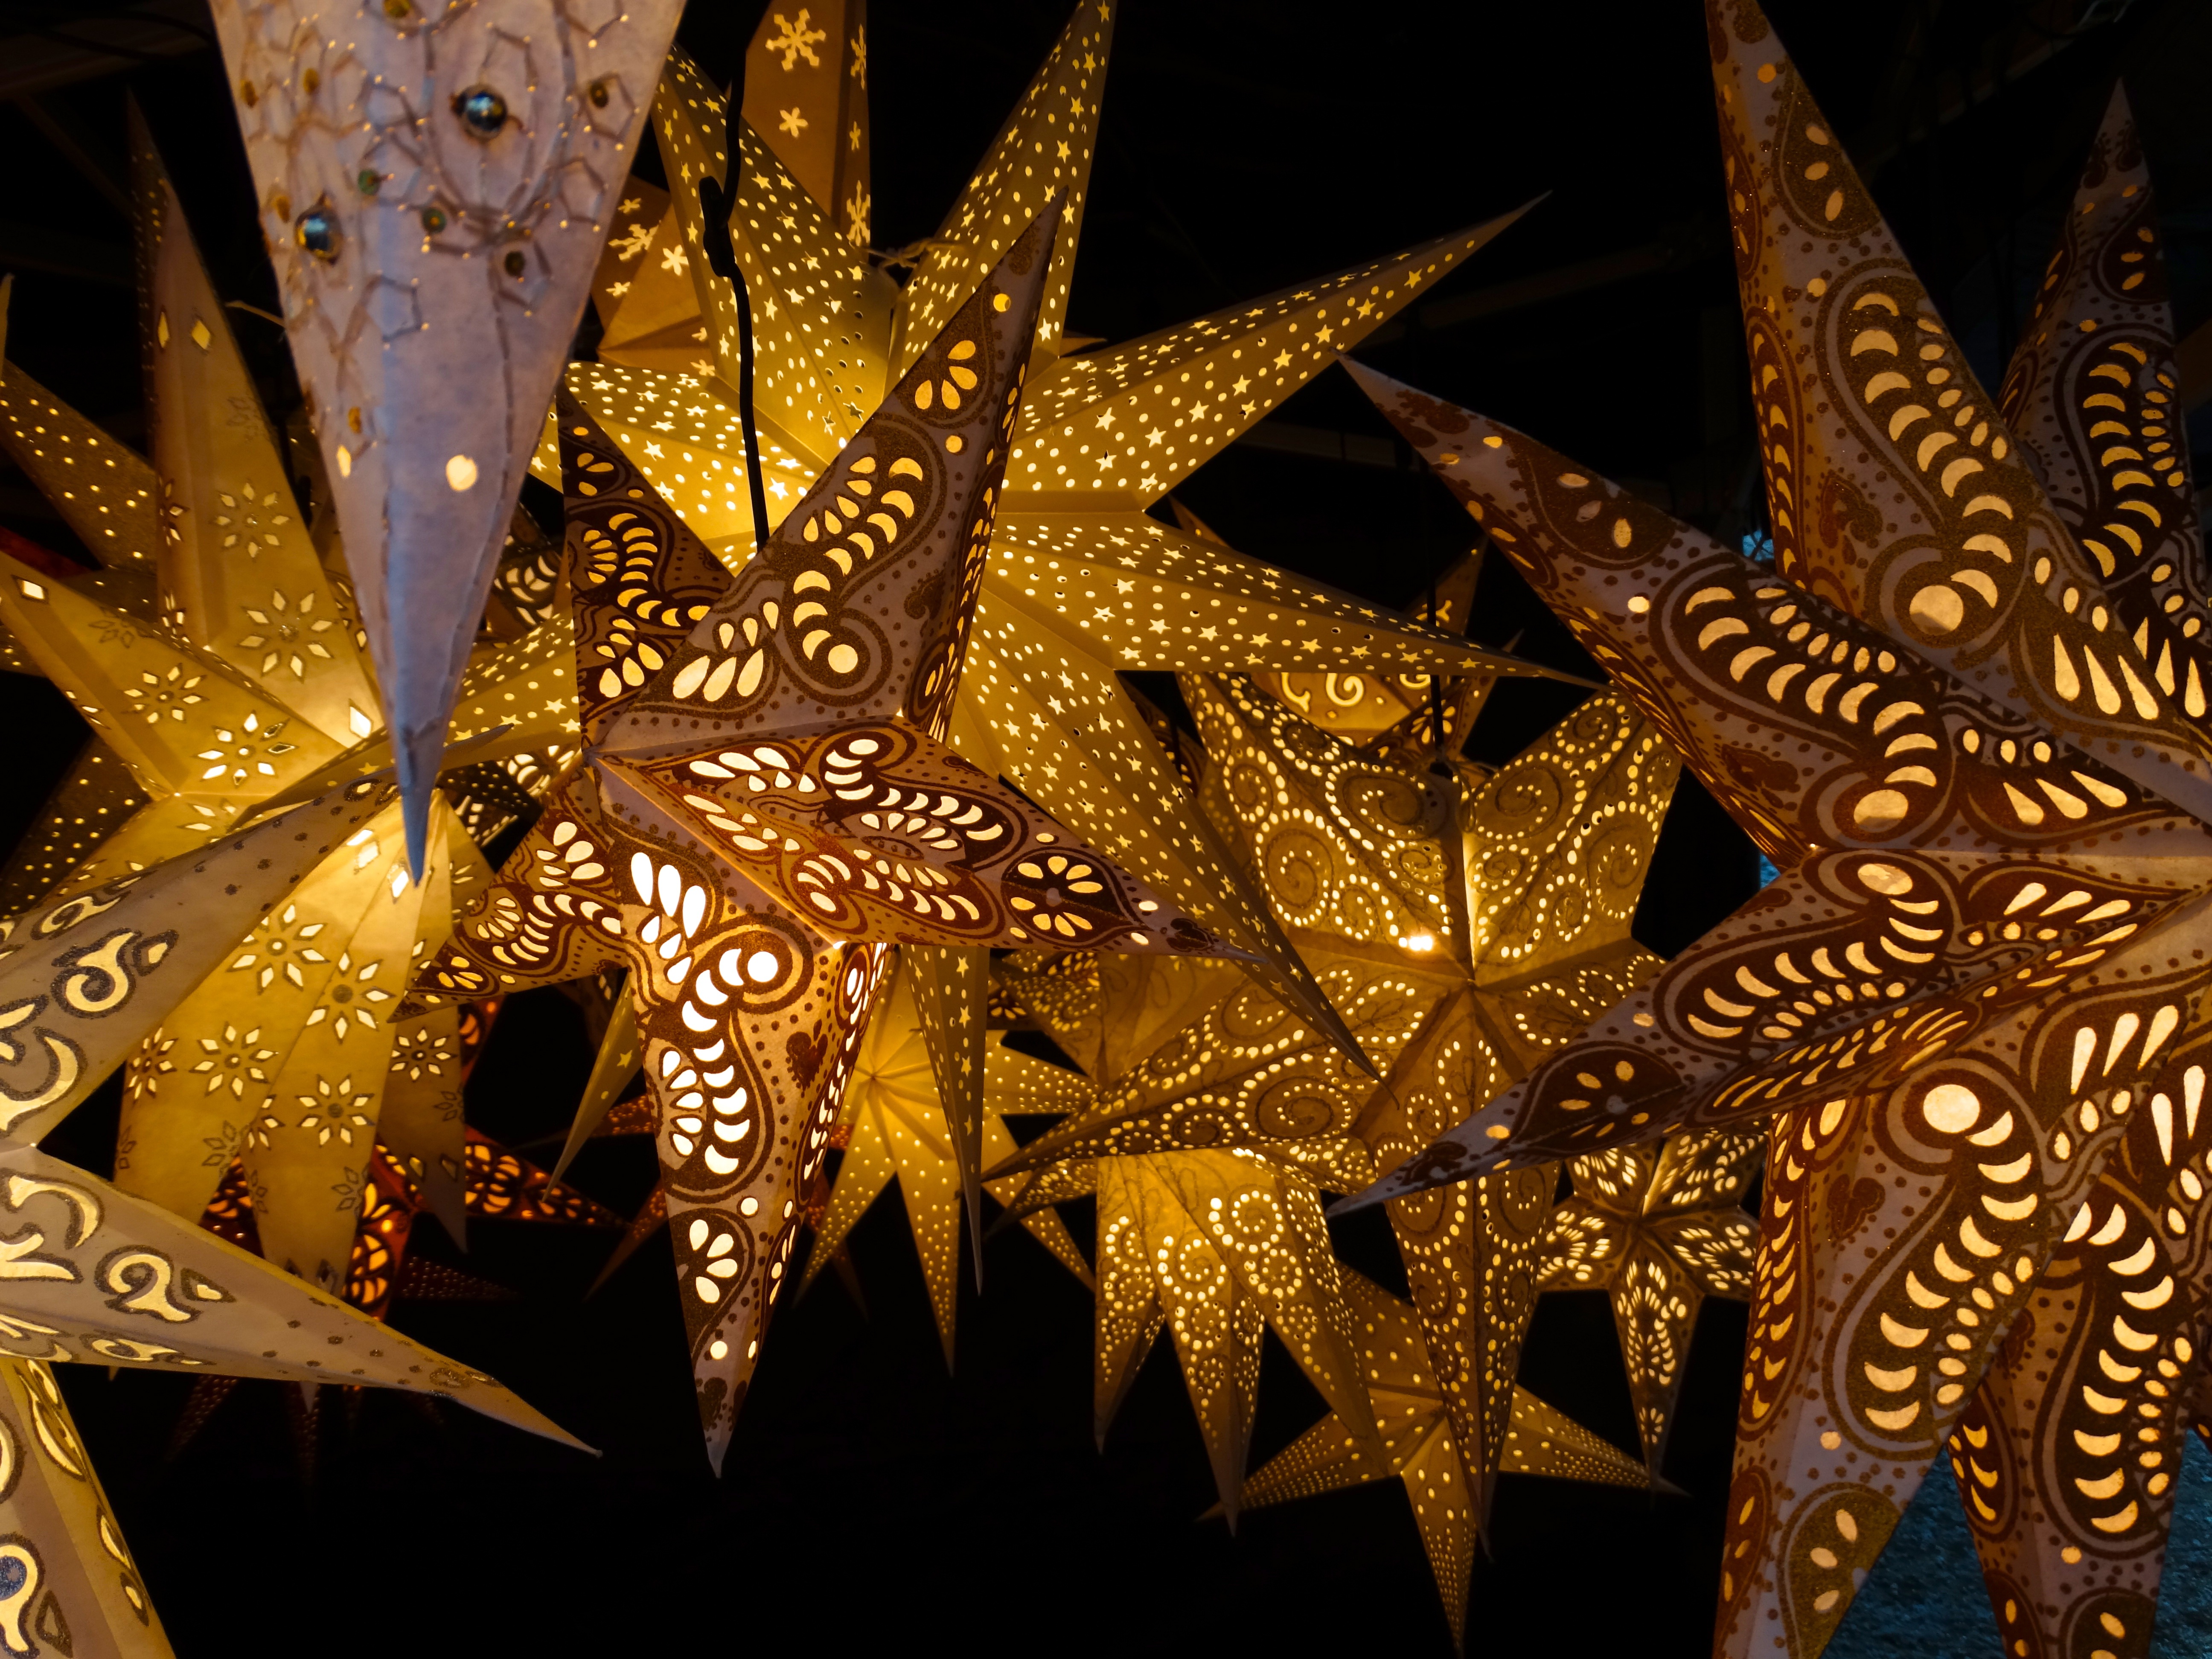
star, decoration, christmas, christmas decoration, symmetry, christmas lights, fractal art, luminous stars